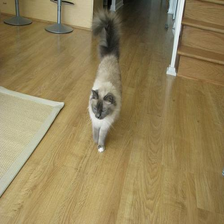
Species: cat
Breed: Birman